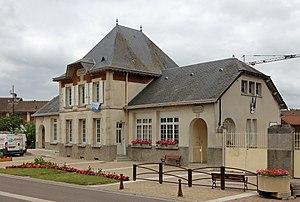
L'Épine (département de la Marne, France)